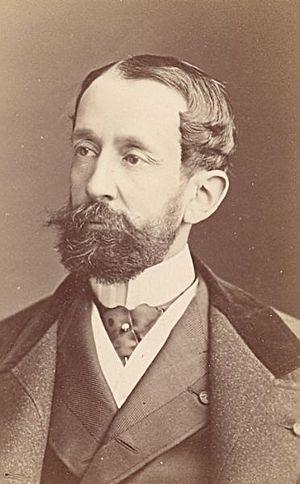
Charles Raymond de La Croix de Chevrières, comte de Saint-Vallier, est un diplomate et homme politique français.